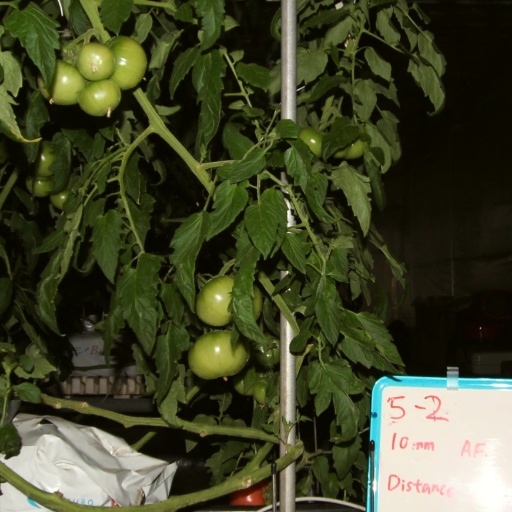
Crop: tomato